Nopalito

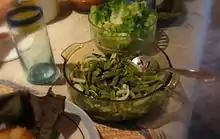
Nopal salad, with the nopal pads cut into strips

Nopalitos is a dish made with diced nopales, the naturally flat stems, called pads, of prickly pear cactus ("Opuntia"). They are sold fresh, bottled, or canned and less often dried. They have a light, tart-like flavor, and a crisp, mucilaginous texture. Nopalitos are often eaten with eggs as a breakfast and in salads and soups as lunch and dinner meals.